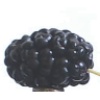
Label: Mulberry 1